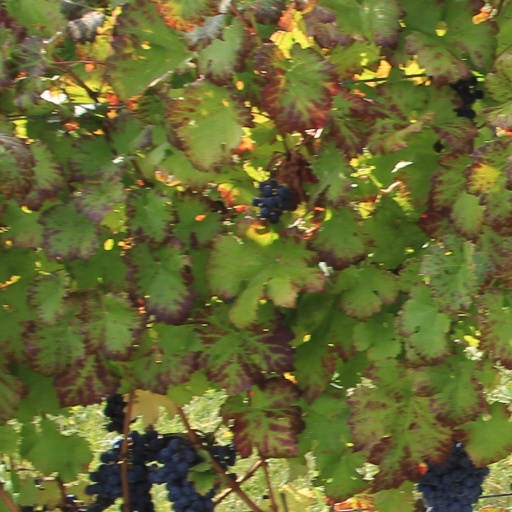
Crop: grape